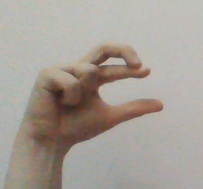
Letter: thal